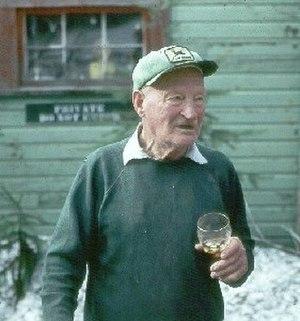
Harry R. Truman est un Américain né le 30 octobre 1896 à Ivydale en Virginie-Occidentale et mort le 18 mai 1980 lors de l'éruption du mont Saint Helens en 1980 dans l'État de Washington.